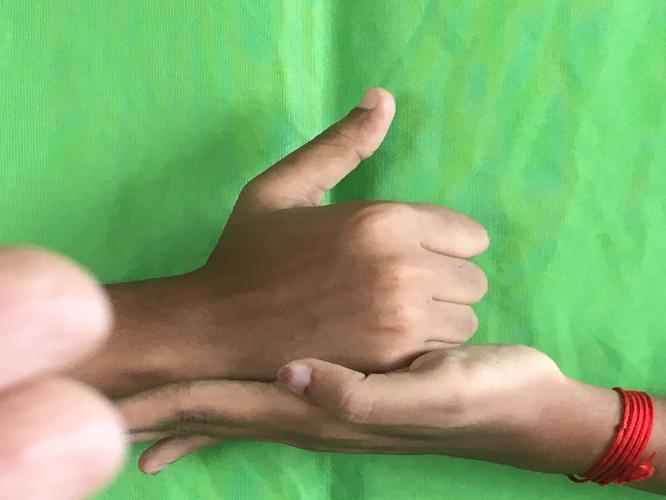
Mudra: Shivalinga
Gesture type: double_hand